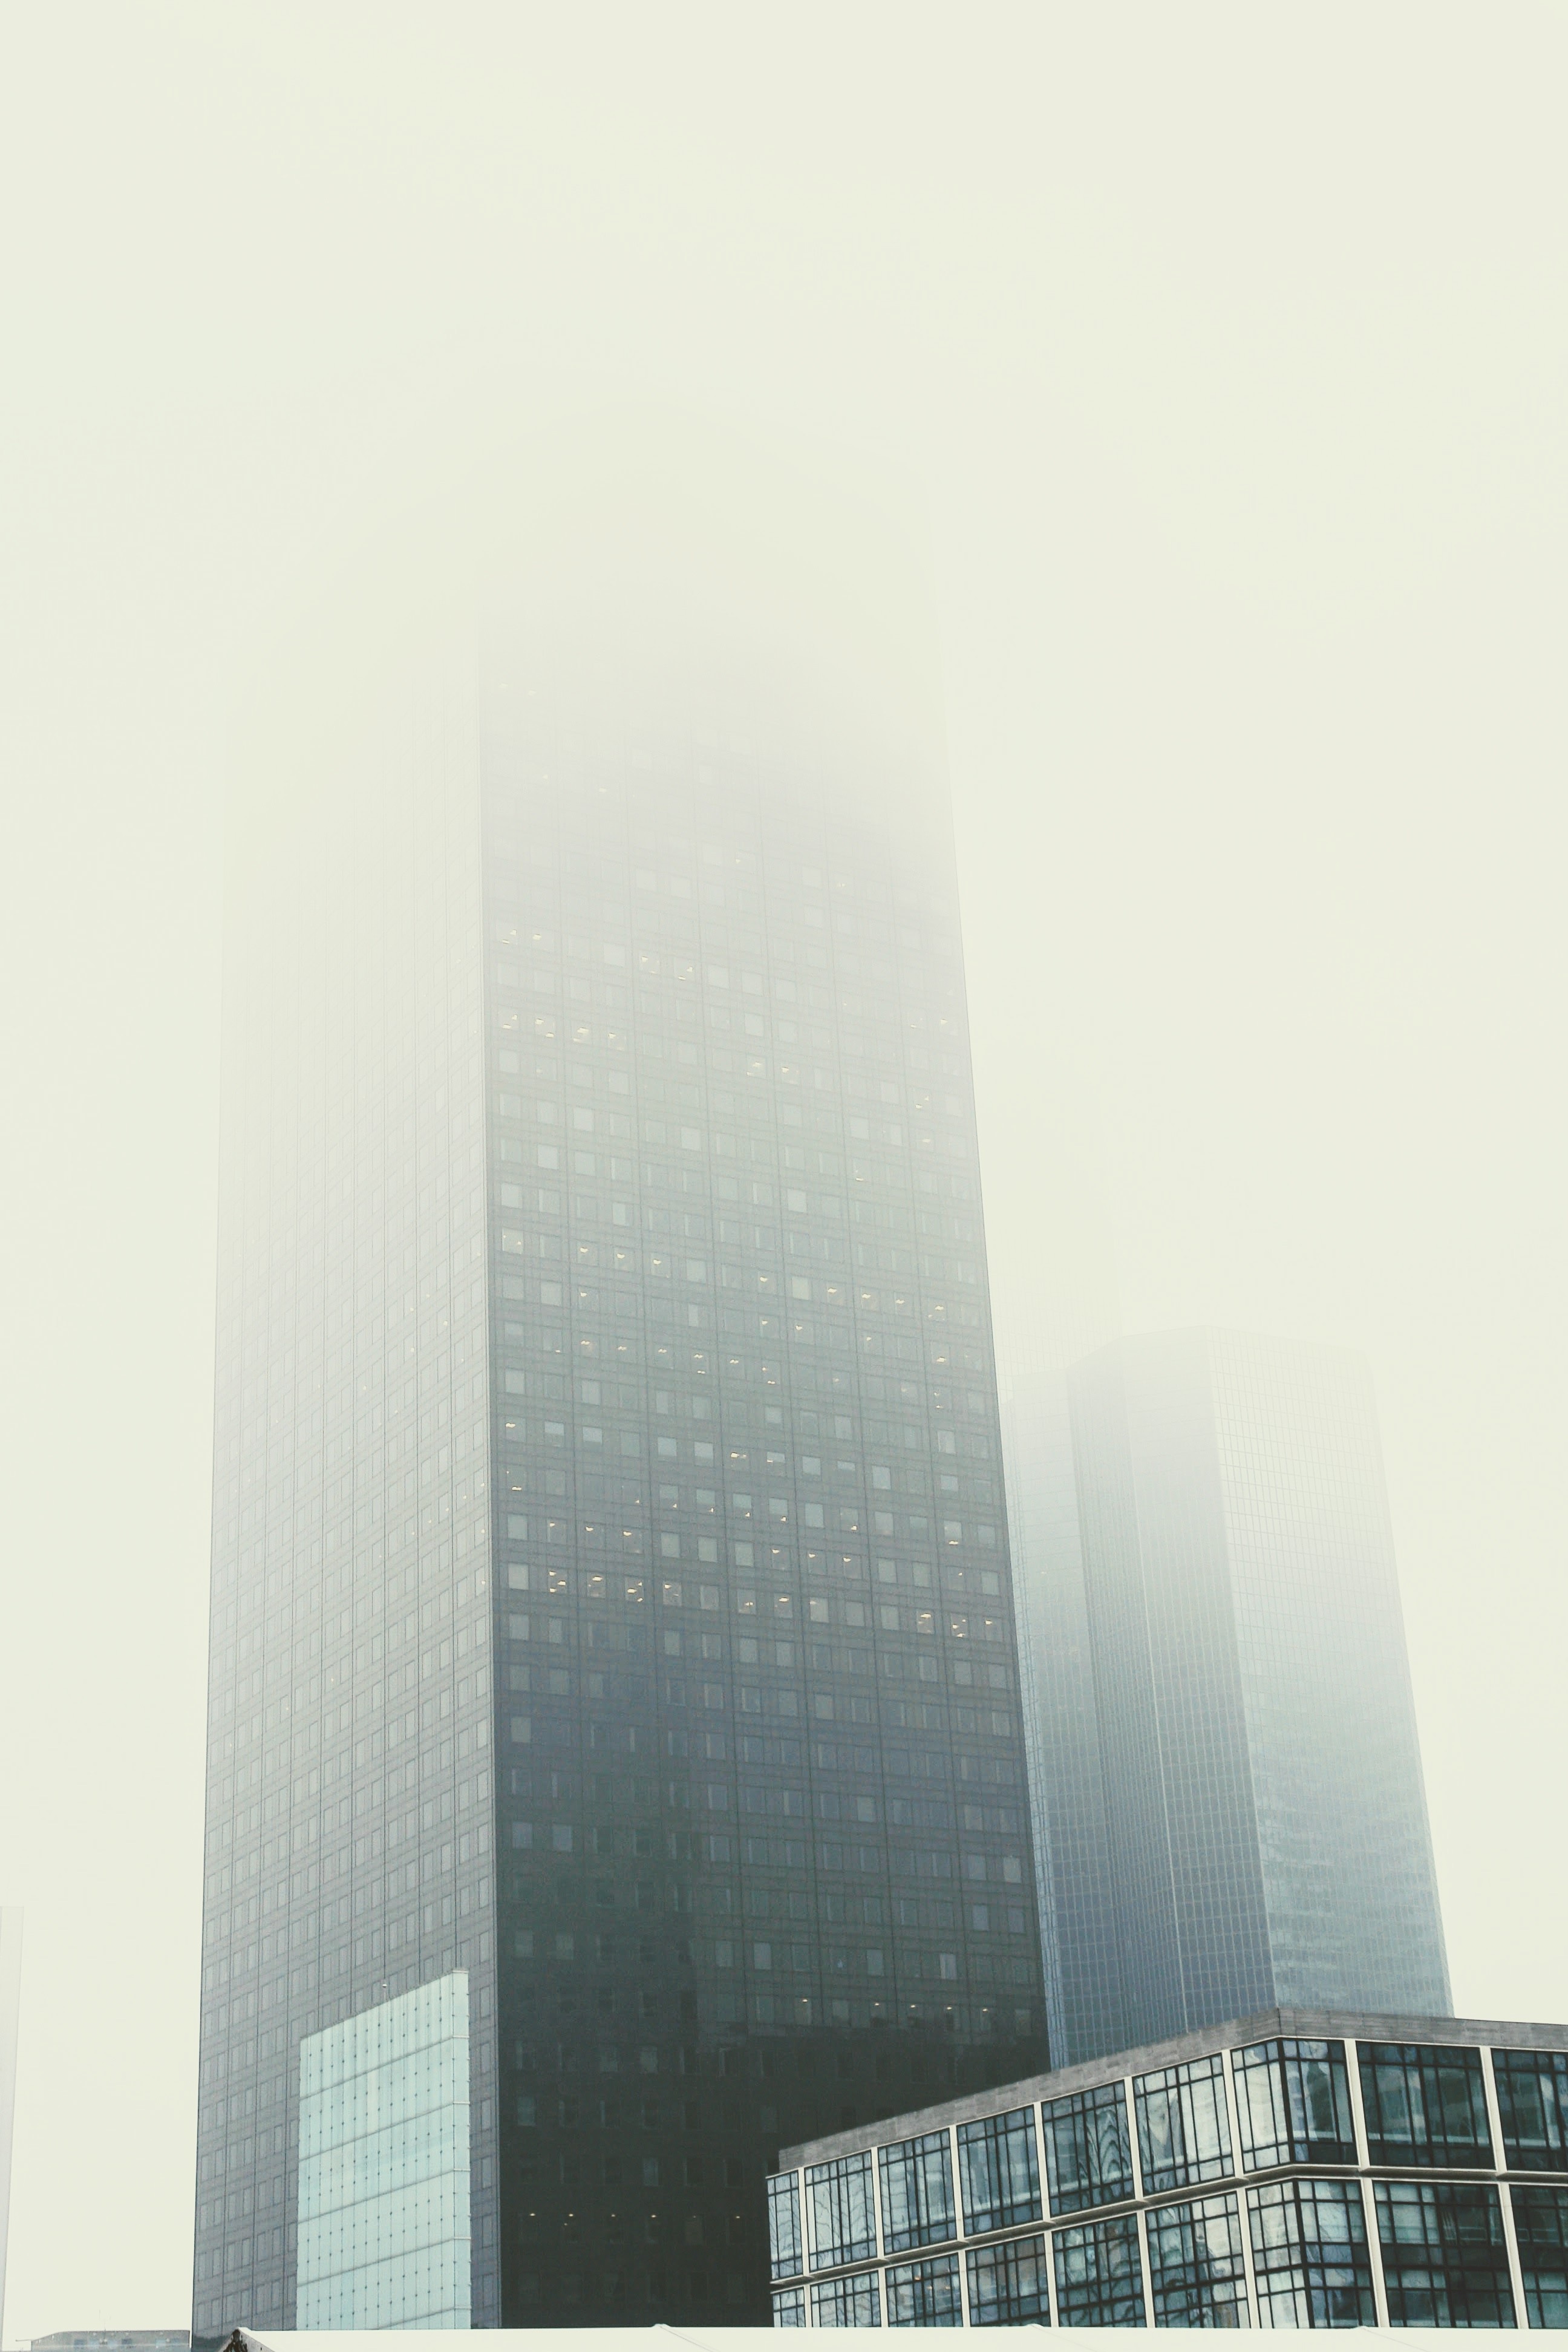
architecture, fog, skyline, building, paris, skyscraper, france, line, tower, haze, facade, tower block, shape, office buildings, la defense, atmospheric phenomenon